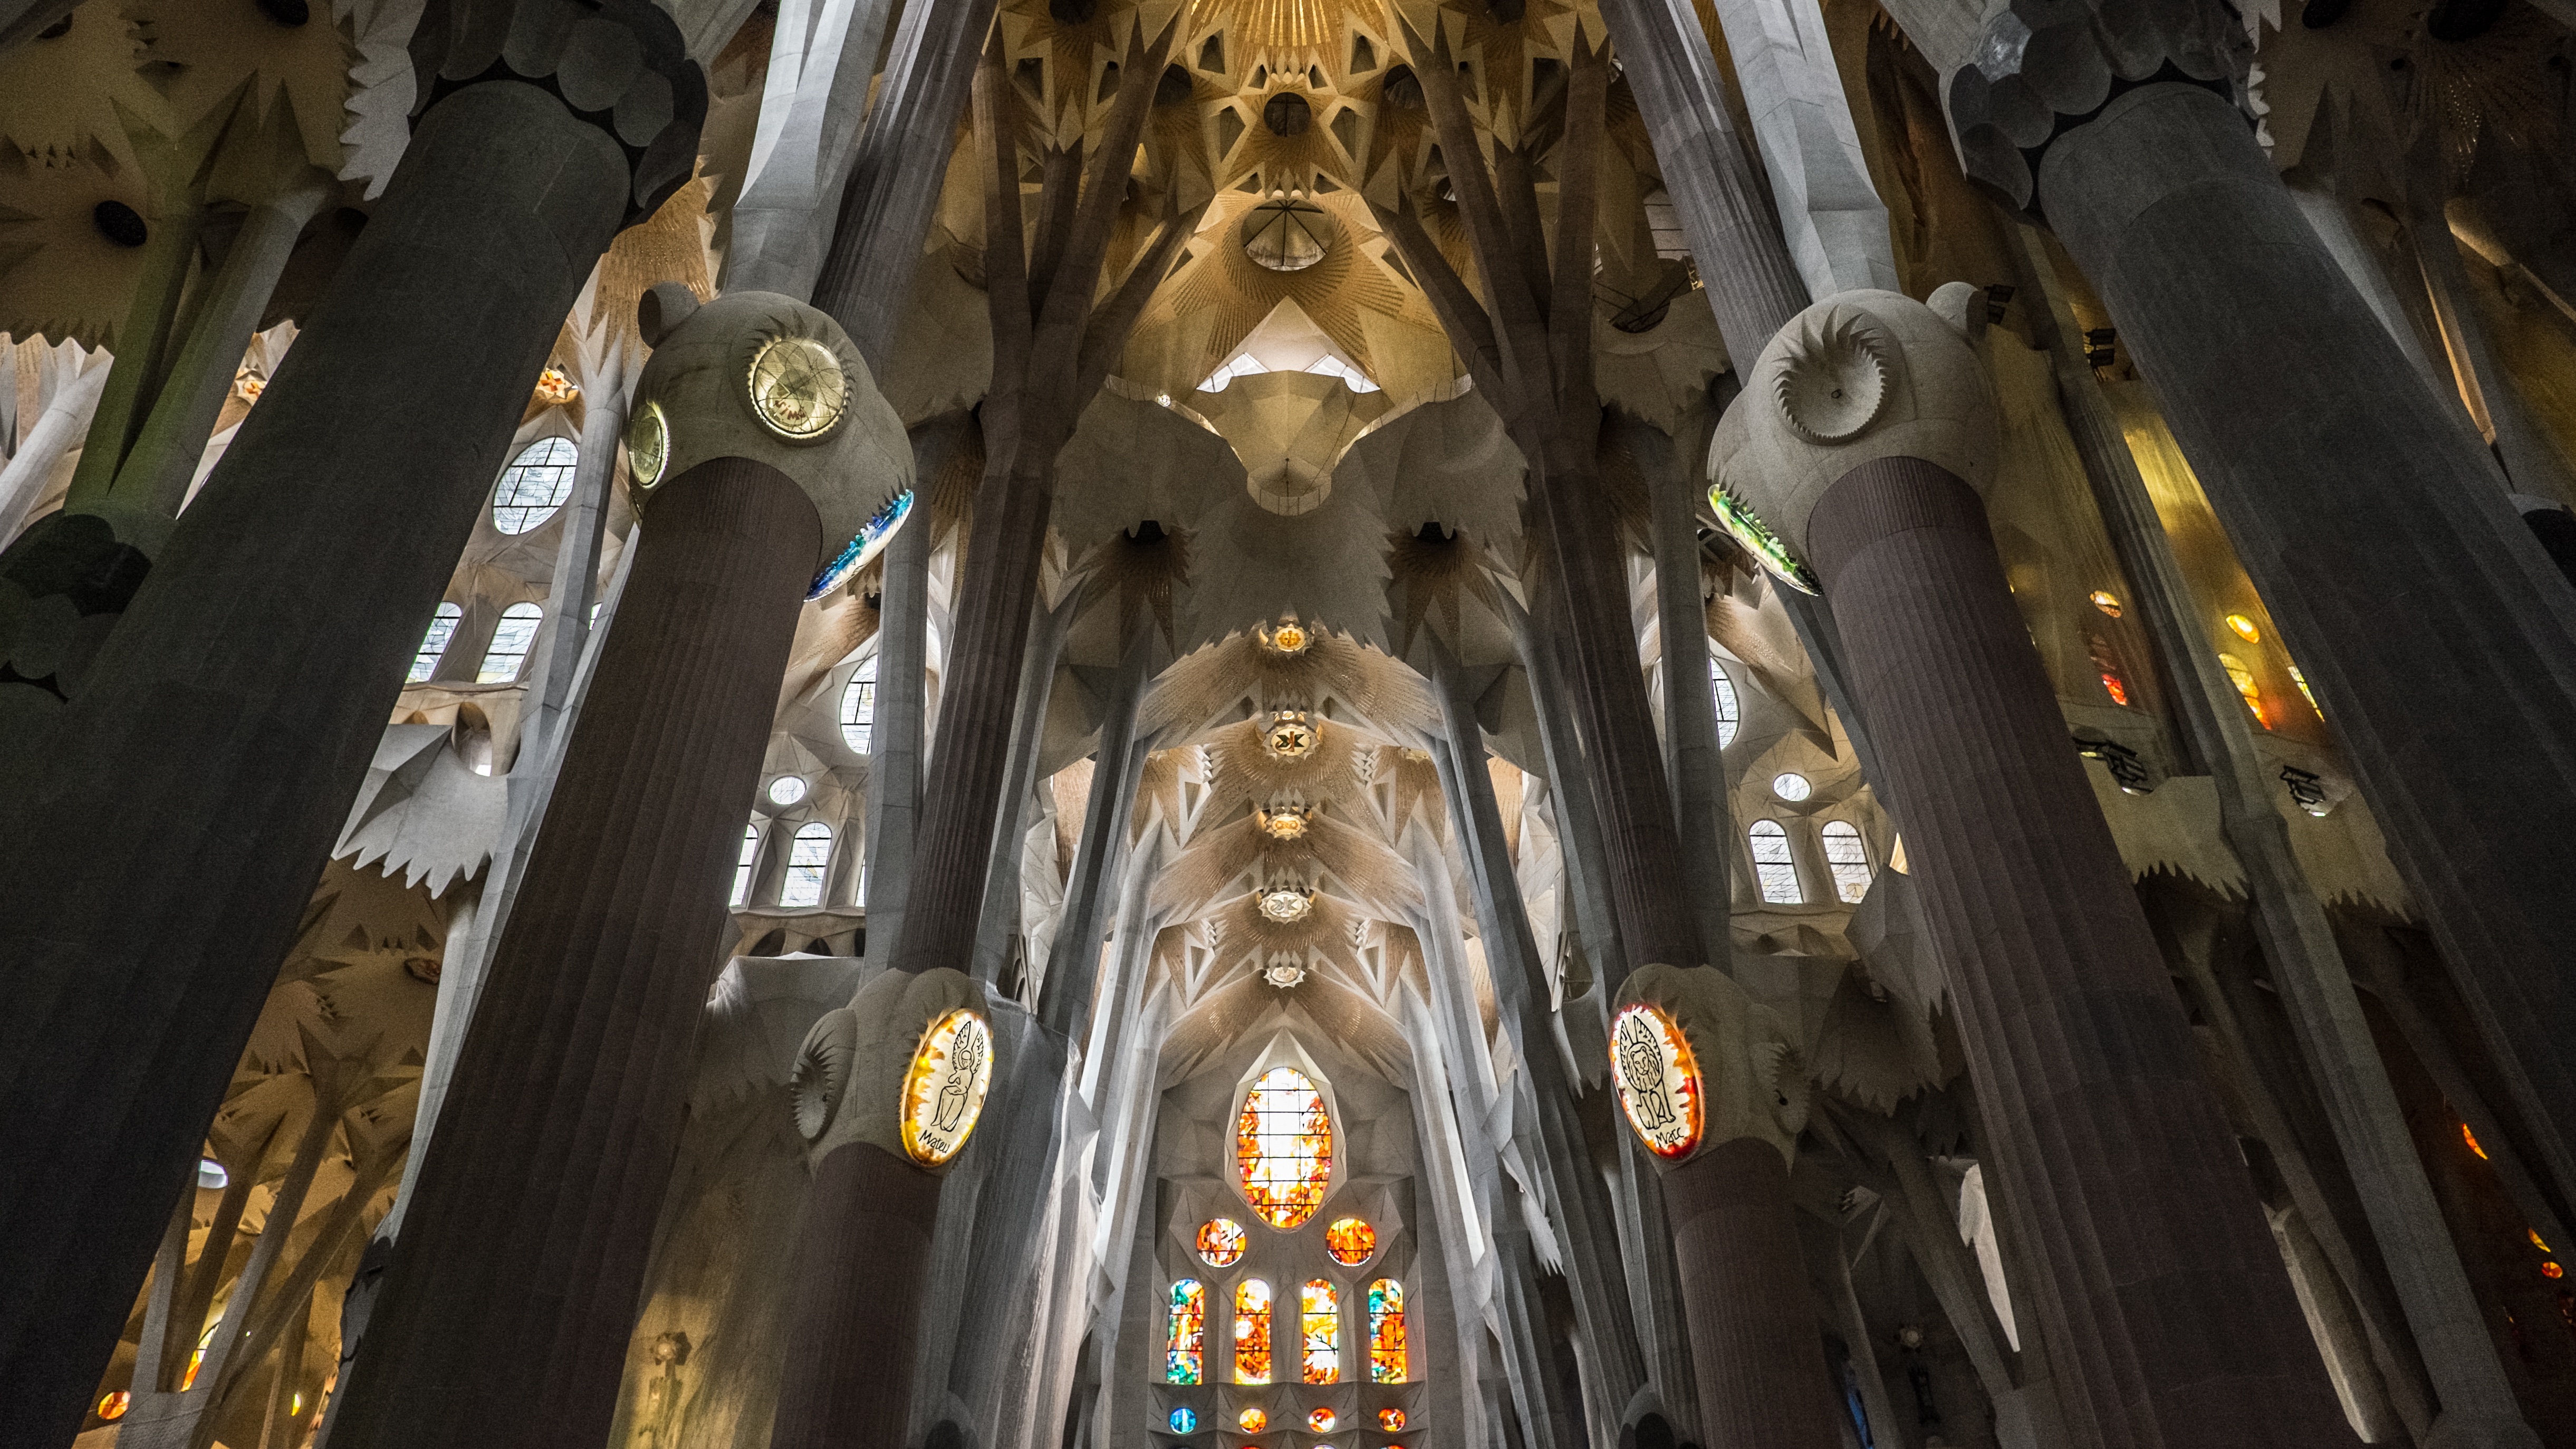
building, religion, church, cathedral, chapel, place of worship, temple, shrine, basilica, gothic architecture